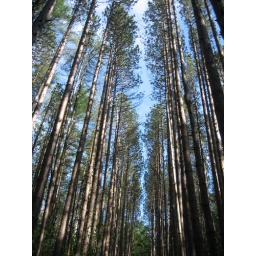
This section of the trail goes through a pine tree farm planted in the 30's I think.